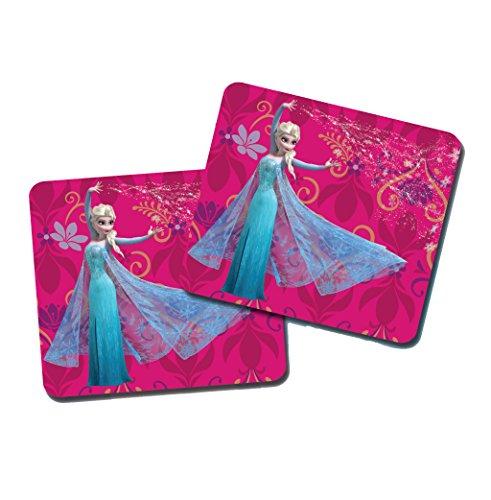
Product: Disney Frozen Memory Match Game Styles Will Vary
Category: Toys & Games | Games & Accessories | Board Games
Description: Frozen Memory.
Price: $11.75
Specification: ProductDimensions:10.5x1.5x8inches|ItemWeight:1pounds|ShippingWeight:1pounds(Viewshippingratesandpolicies)|DomesticShipping:ItemcanbeshippedwithinU.S.|InternationalShipping:ThisitemcanbeshippedtoselectcountriesoutsideoftheU.S.LearnMore|ASIN:B00K77O2T6|Itemmodelnumber:6029925|Manufacturerrecommendedage:5-9years